Nustar Resort and Casino

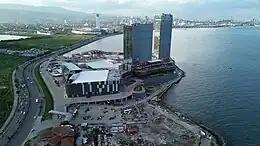

Nustar Resort and Casino (stylized as NU̲STAR) is a integrated resort and casino facility on Kawit Point (formerly Kawit Island), South Road Properties (SRP), Cebu City, Philippines. The project, which includes restaurants, bars, a mall, convention center, casino, park, theater, and at least three hotels, is a joint venture of the Cebu City Government and Universal Hotels and Resorts, Inc. The project opened partially in 2022.